Dan Uggla

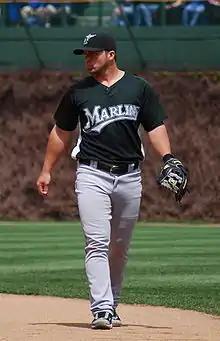
Uggla with the Florida Marlins in 2009

Uggla began the 2006 season with the Marlins and had his first Major League hit just three days later when he singled off Houston Astros pitcher Andy Pettitte. His first home run was on April 13 against San Diego Padres starter Dewon Brazelton, and his first stolen base was a steal of home plate against the Philadelphia Phillies on April 21. Uggla was named to the 2006 Major League Baseball All-Star Game on July 2, 2006, as a reserve; he is the first player in baseball history to be selected for the All-Star Game in the same season in which he had been a Rule 5 pick.